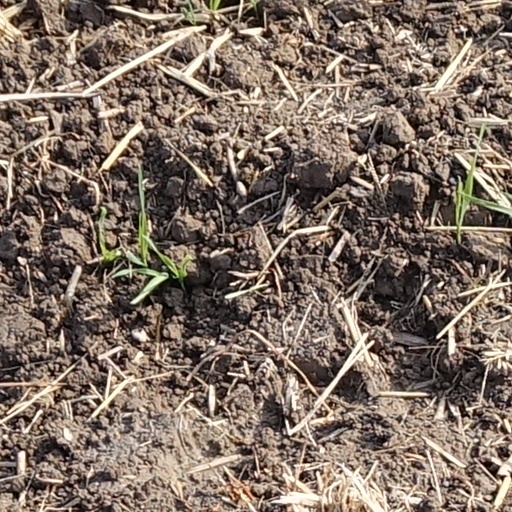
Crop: wheat